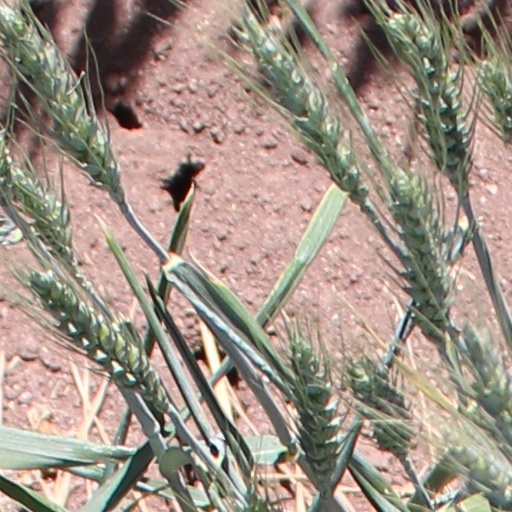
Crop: wheat